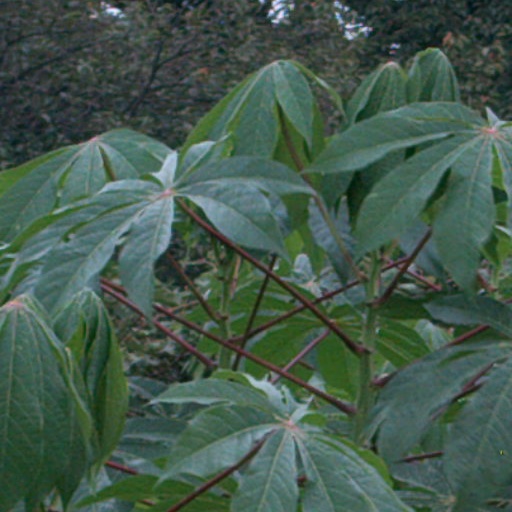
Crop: cassava